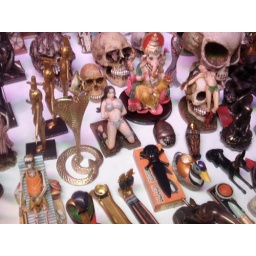
random stuff seen in a storefront window on polk street